2015 CONCACAF U-20 Championship qualifying

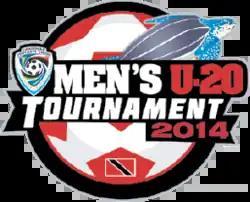
The official logo of the U-20 Tournament

The qualifying competitions for the 2015 CONCACAF U-20 Championship were handled by two regional of CONCACAF's bodies; the Caribbean Football Union (Caribbean zone) and the Central American Football Union (Central American zone).